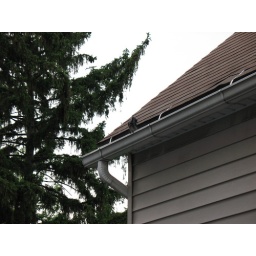
was outside the other day when it was warm and found this guy in the gutters of the house next door